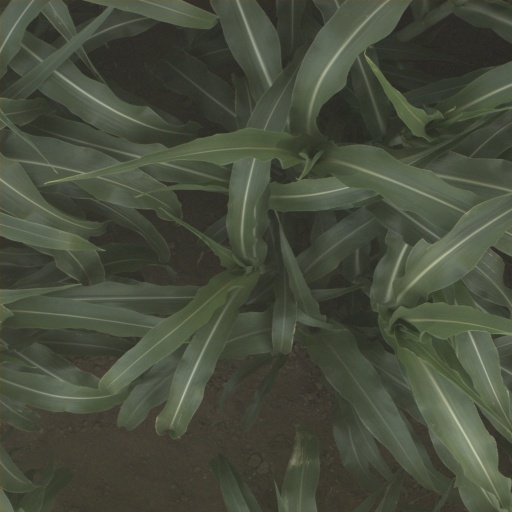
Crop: sorghum